The Last Waltz

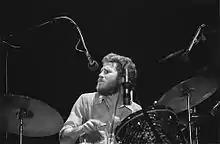
The Band's drummer and vocalist Levon Helm

The Band started its concert at around 9:00 pm, opening with "Up on Cripple Creek". This was followed by eleven more of the Band's most popular songs, including "The Shape I'm In", "This Wheel's on Fire", and "The Night They Drove Old Dixie Down". They were backed by a large horn section with charts arranged by Allen Toussaint and other musicians.